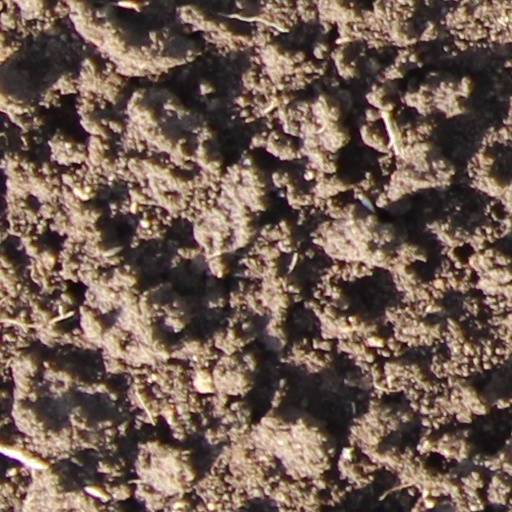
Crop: wheat